Ann Wagner

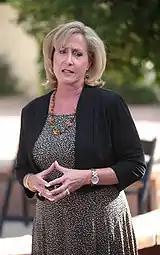
Wagner in 2014

In 2016, Wagner made headlines by withdrawing her endorsement for the GOP nominee for president, Donald Trump. Wagner's position on Trump changed several times since her initial endorsement in September; in October she withdrew her support and called on Trump to step down, but in November walked that statement back and voiced her intention to vote for Trump.